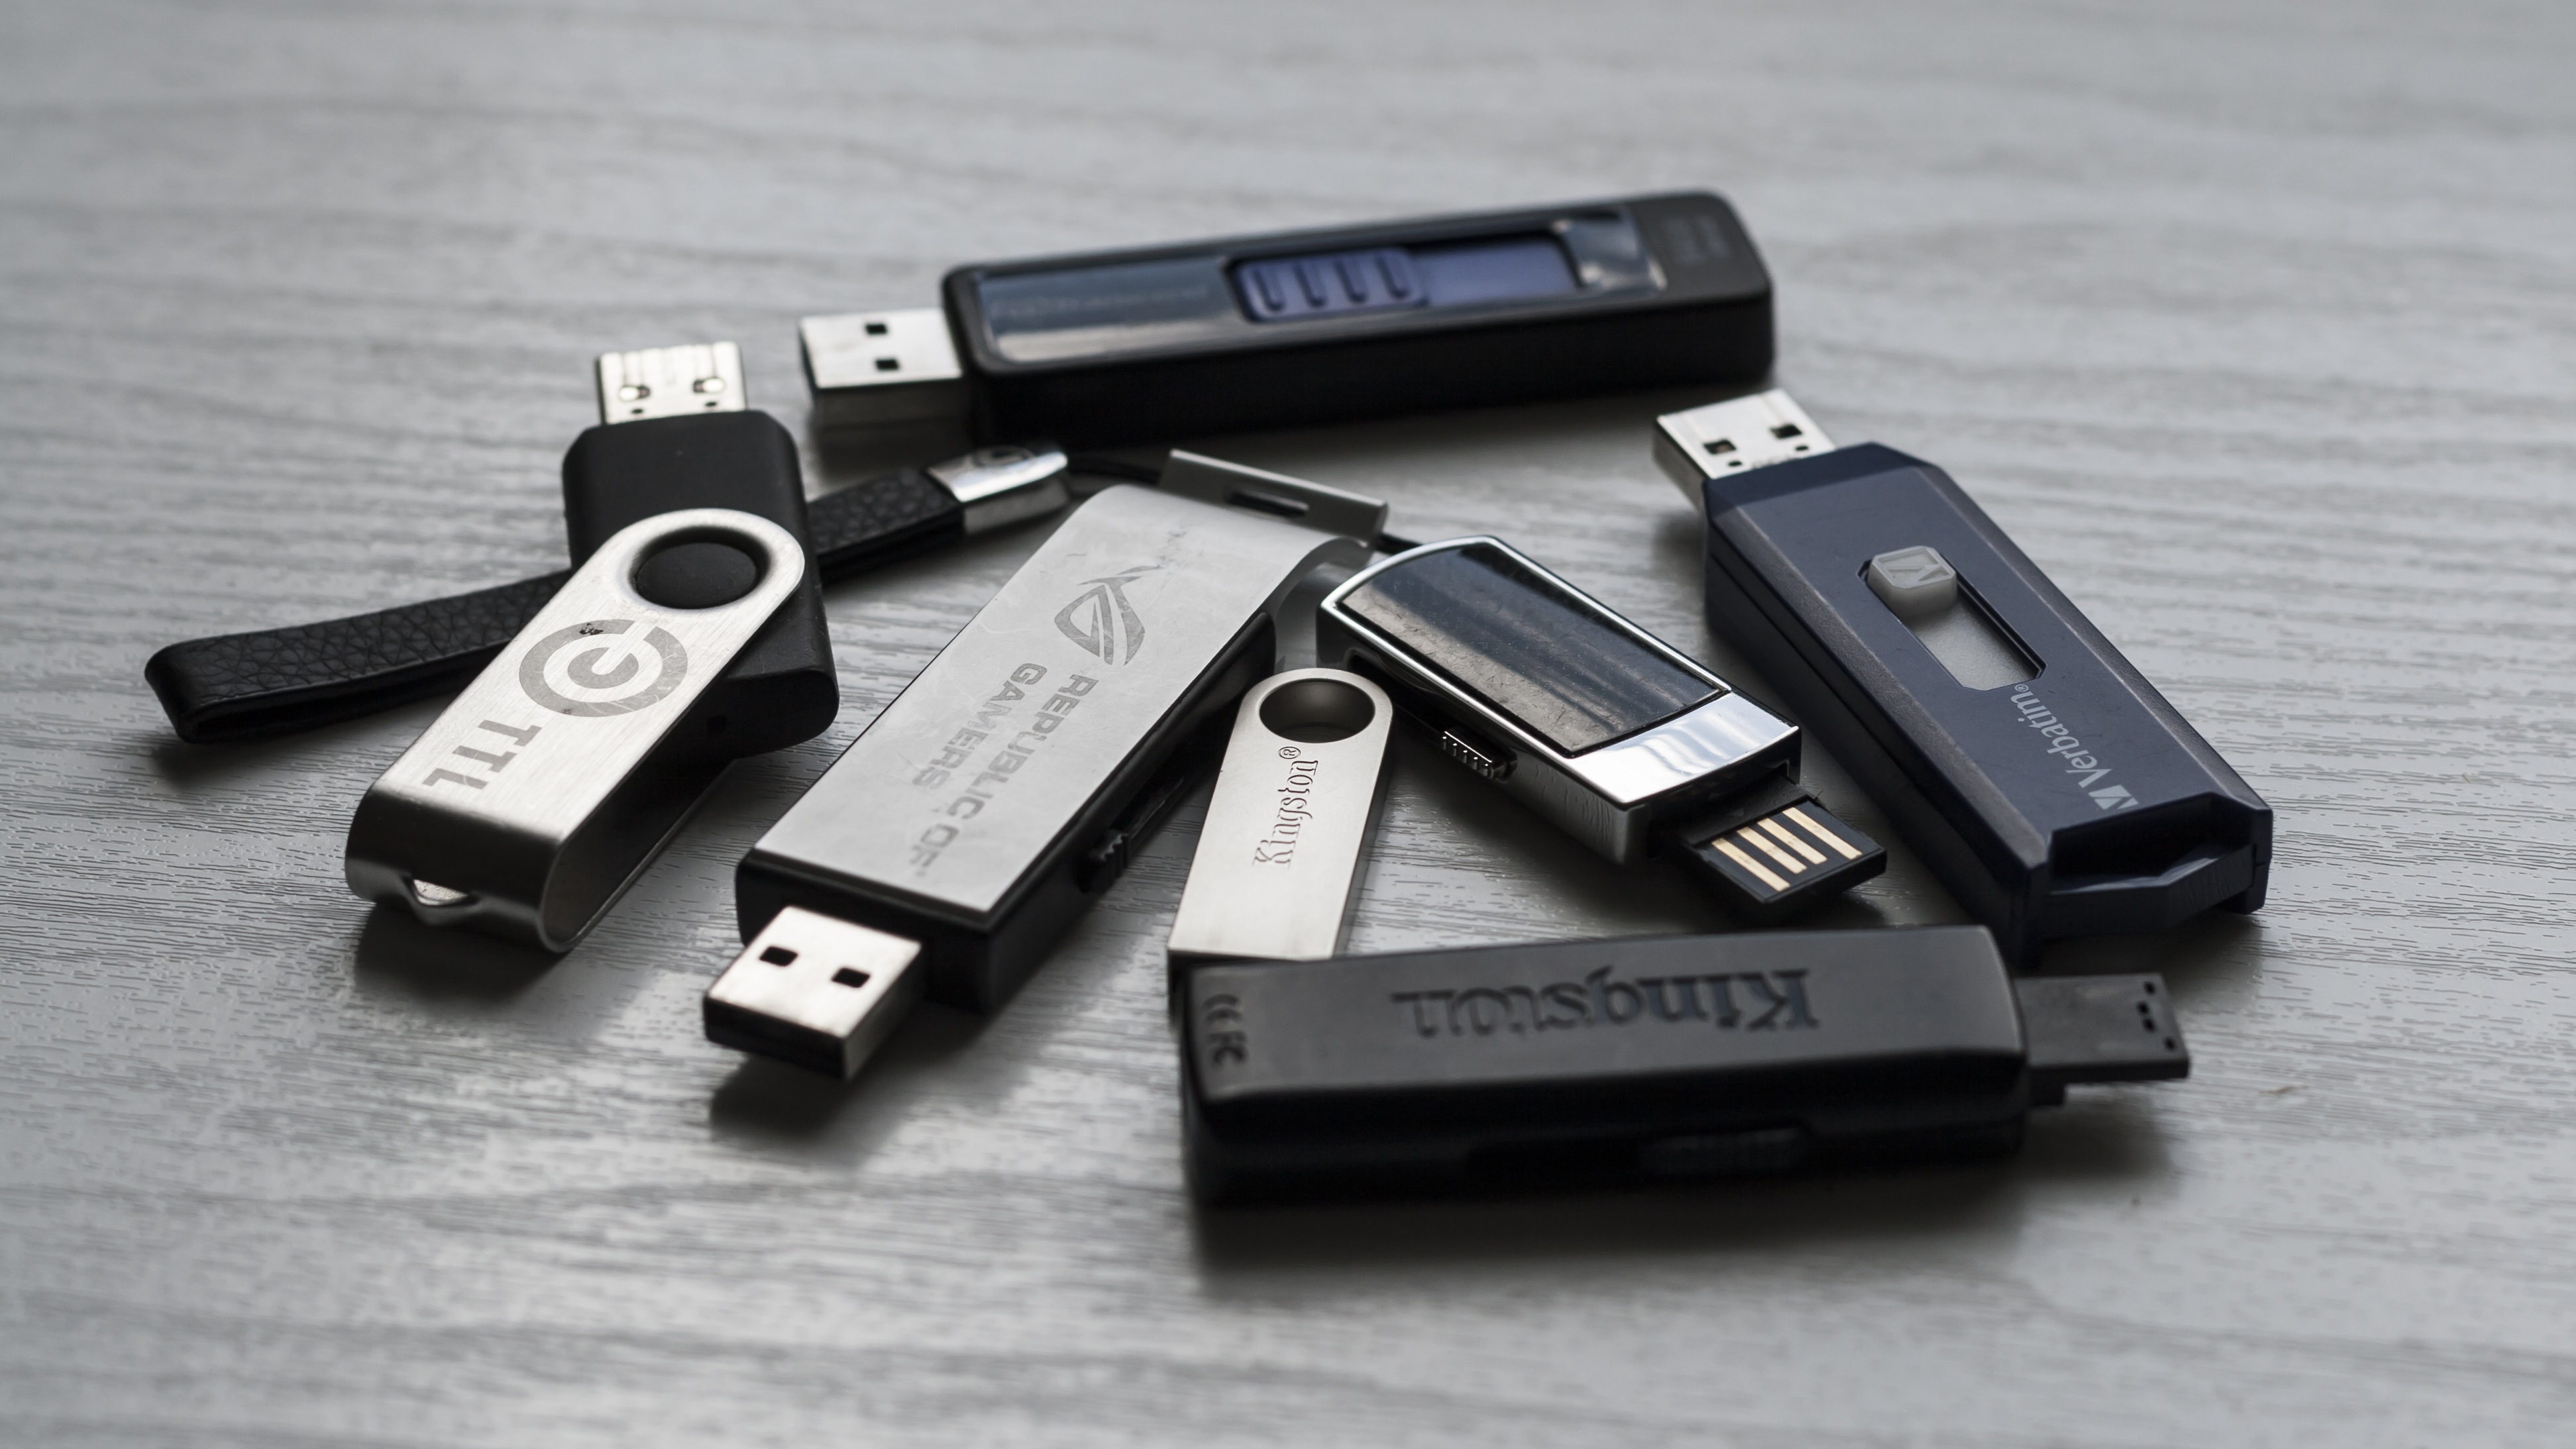
technology, memory, font, media, capacity, usb, external, memory stick, removable, recording mode, electronic device, data storage device